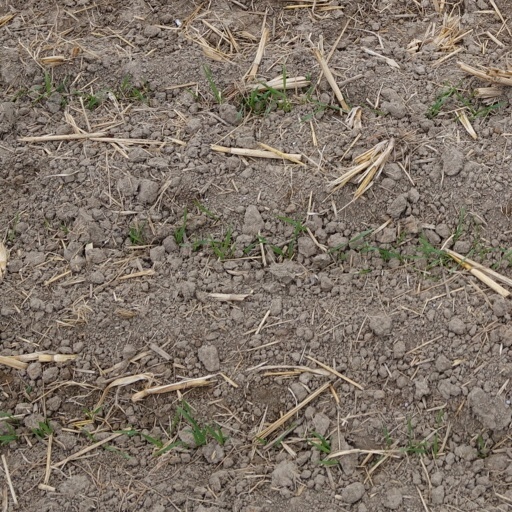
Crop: wheat